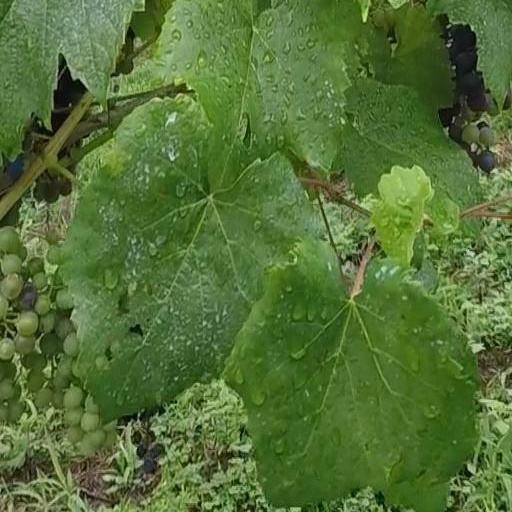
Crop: grape